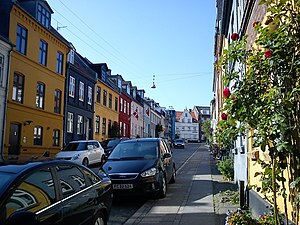
Øgadekvarteret (Aarhus) / Galleri
Typisk gade i Øgadekvarteret i Aarhus.
Øgadekvarteret er et kvarter i Aarhus. Det udgør den nordøstlige del af Vesterbro og er beliggende i Aarhus Midtby.